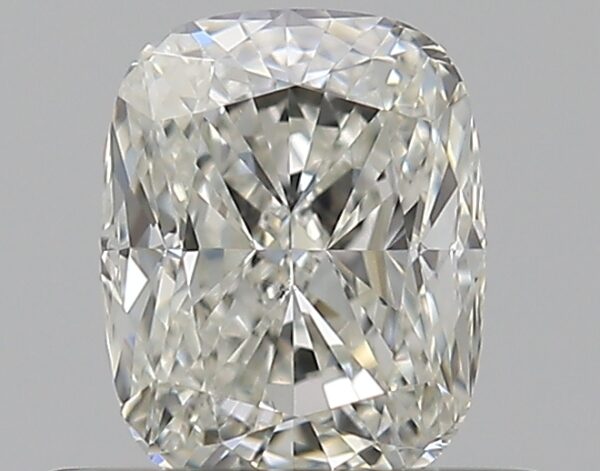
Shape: cushion
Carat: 0.5
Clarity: VS2
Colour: I
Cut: EX
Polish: EX
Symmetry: VG
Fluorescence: N
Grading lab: GIA
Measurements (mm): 5.15 x 4.1 x 2.79